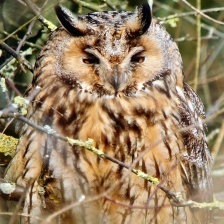
Species: LONG-EARED OWL
Scientific name: ASIO OTUS
ImageNet parent category: great_grey_owl